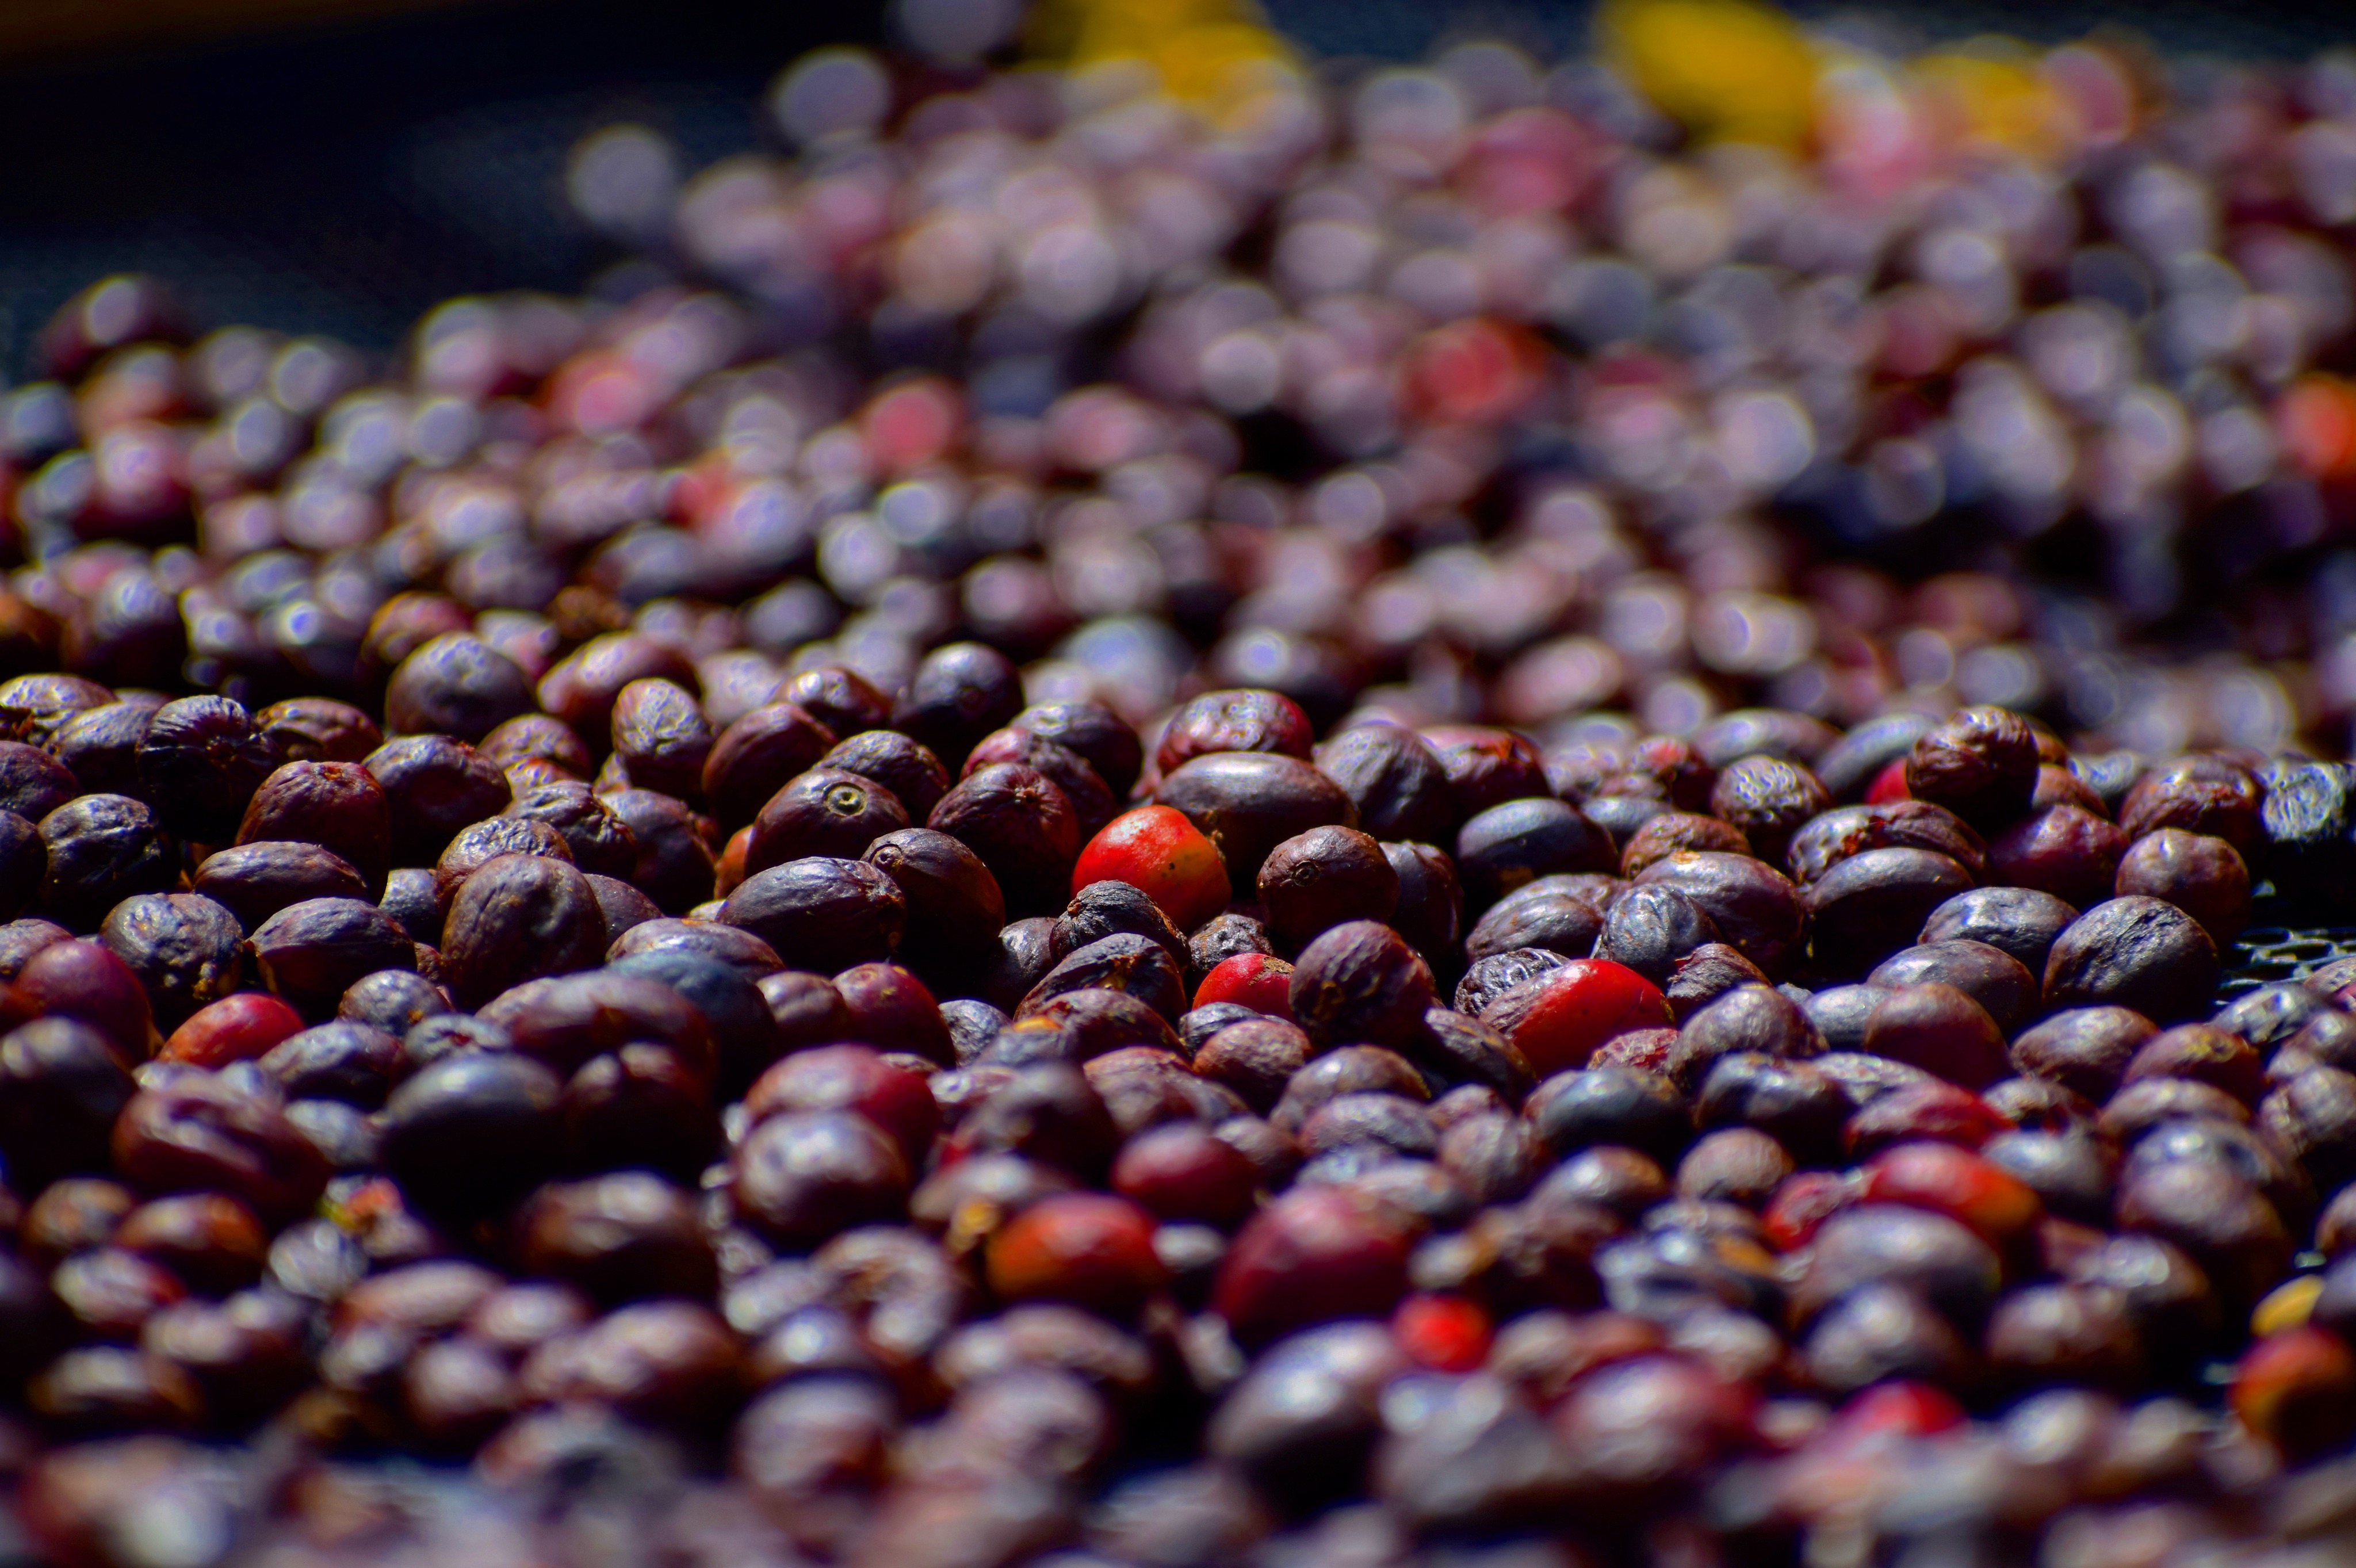
beans, coffee, natural foods, food, fruit, superfood, plant, berry, bilberry, Superfruit, azuki bean, produce, zante currant, huckleberry, local food, cranberry, frutti di bosco, ingredient